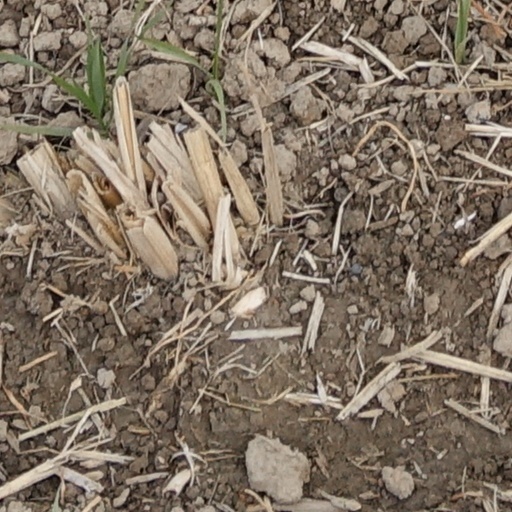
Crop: wheat